WFUT-DT

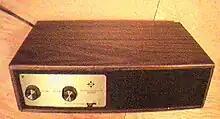
A Wometco Home Theater decoder box, built by Blonder-Tongue Labs

In April 1976, Wometco Enterprises, a Florida-based media conglomerate that owned television stations in Florida, North Carolina, and Washington state, as well as movie theaters and cable systems in New Jersey and elsewhere, agreed to buy 80 percent of WBTB in exchange for paying $1.5 million of its debts. Wometco would proceed with the development of subscription television on channel 68 using Blonder-Tongue equipment. Wometco planned to program the station's ad-supported broadcast day with shows for children. With Wometco's backing, WBTB-TV sent out its first subscription television programs using the BTVision system on March 1, 1977. Some 200 families in South Orange served as the pilot market for the subscription service, which initially broadcast two movies a night for $12.95 a month. The films had ceased running in theaters but had yet to premiere on network television.